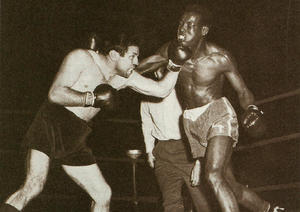
Hjernerystelse / Mekanisme
Rotationskræfter er nøglen i hjernerystelse. Slag i boksning kan give flere rotationskræfter til hovedet, end det typisk sammenstød i amerikansk fodbold.[35]
Hjernerystelse er den mest almindelige form for traumatisk hjerneskade. Den er normalt defineret som en hovedskade med et midlertidigt tab af hjernens funktionsevne. Symptomerne, der måske ikke opdages, hvis de er svage, kan være af meget forskellig art, både fysiske, kognitive og emotionelle. De kan omfatte hovedpine, synsforstyrrelser, irritabilitet, bevidstløshed, hukommelsestab, personlighedsændringer, forsinket reaktionstid og søvnforstyrrelser. Almindelige årsager inkluderer sportsskader, trafikuheld og fald – med de to sidste som værende de hyppigste årsager blandt voksne. Udover slag til hovedet kan hjernerystelse forårsages af accelerationskræfter uden direkte kontakt. Det er ikke helt klarlagt, hvilken skade der præcis sker, og hvad der forårsager symptomerne.